Bad Girls from Valley High

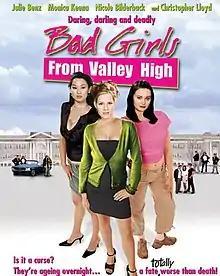

Bad Girls from Valley High is a 2005 American direct-to-video teen comedy film starring Julie Benz, Monica Keena, Nicole Bilderback, Jonathan Brandis, Janet Leigh, Christopher Lloyd and Suzanna Urszuly. The film marked the final film roles of Leigh and Brandis.